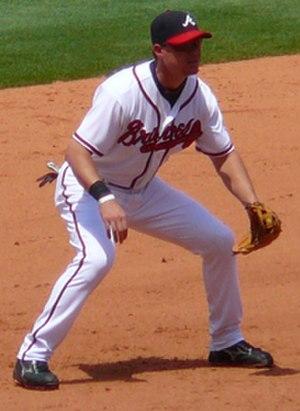
Les Braves d'Atlanta sont une franchise de baseball de la Ligue majeure de baseball située à Atlanta. Fondée à Boston en 1871, cette franchise déménage à Milwaukee en 1953 avant de rejoindre Atlanta en 1966. Atlanta est la seule franchise de la MLB à avoir gagné le titre dans trois villes différentes : à Boston, à Milwaukee et à Atlanta.